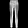
Label: Trouser